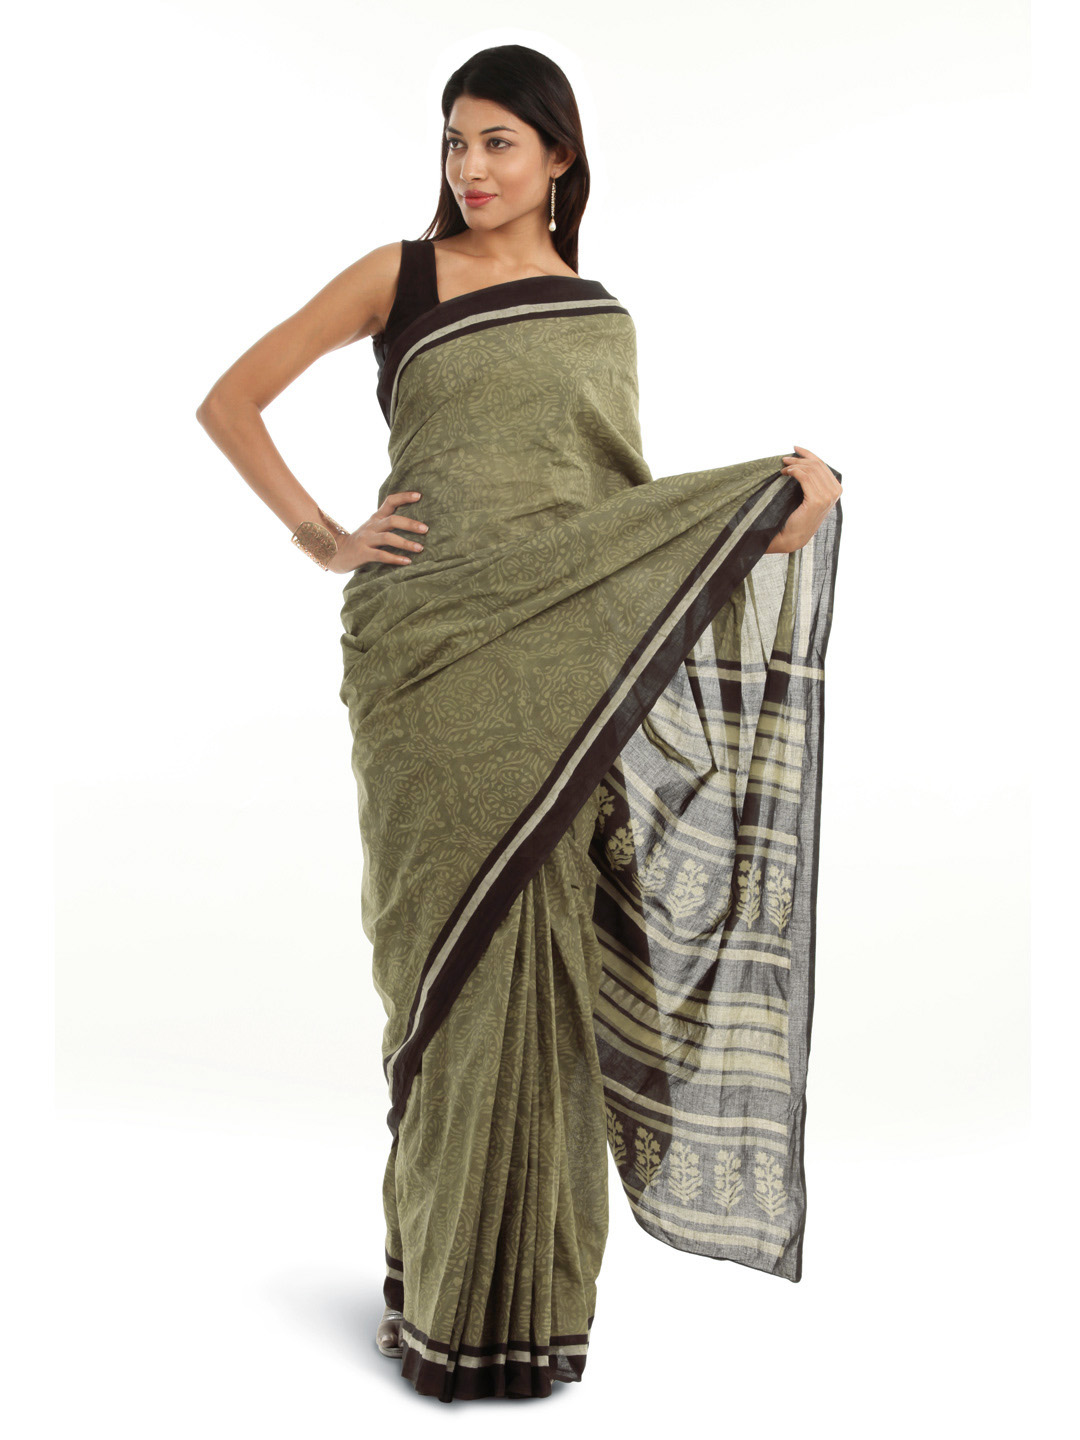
Fabindia Olive Mull Hand Printed Sari
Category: Apparel / Saree / Sarees
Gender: Women
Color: Olive
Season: Summer 2012
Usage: Ethnic